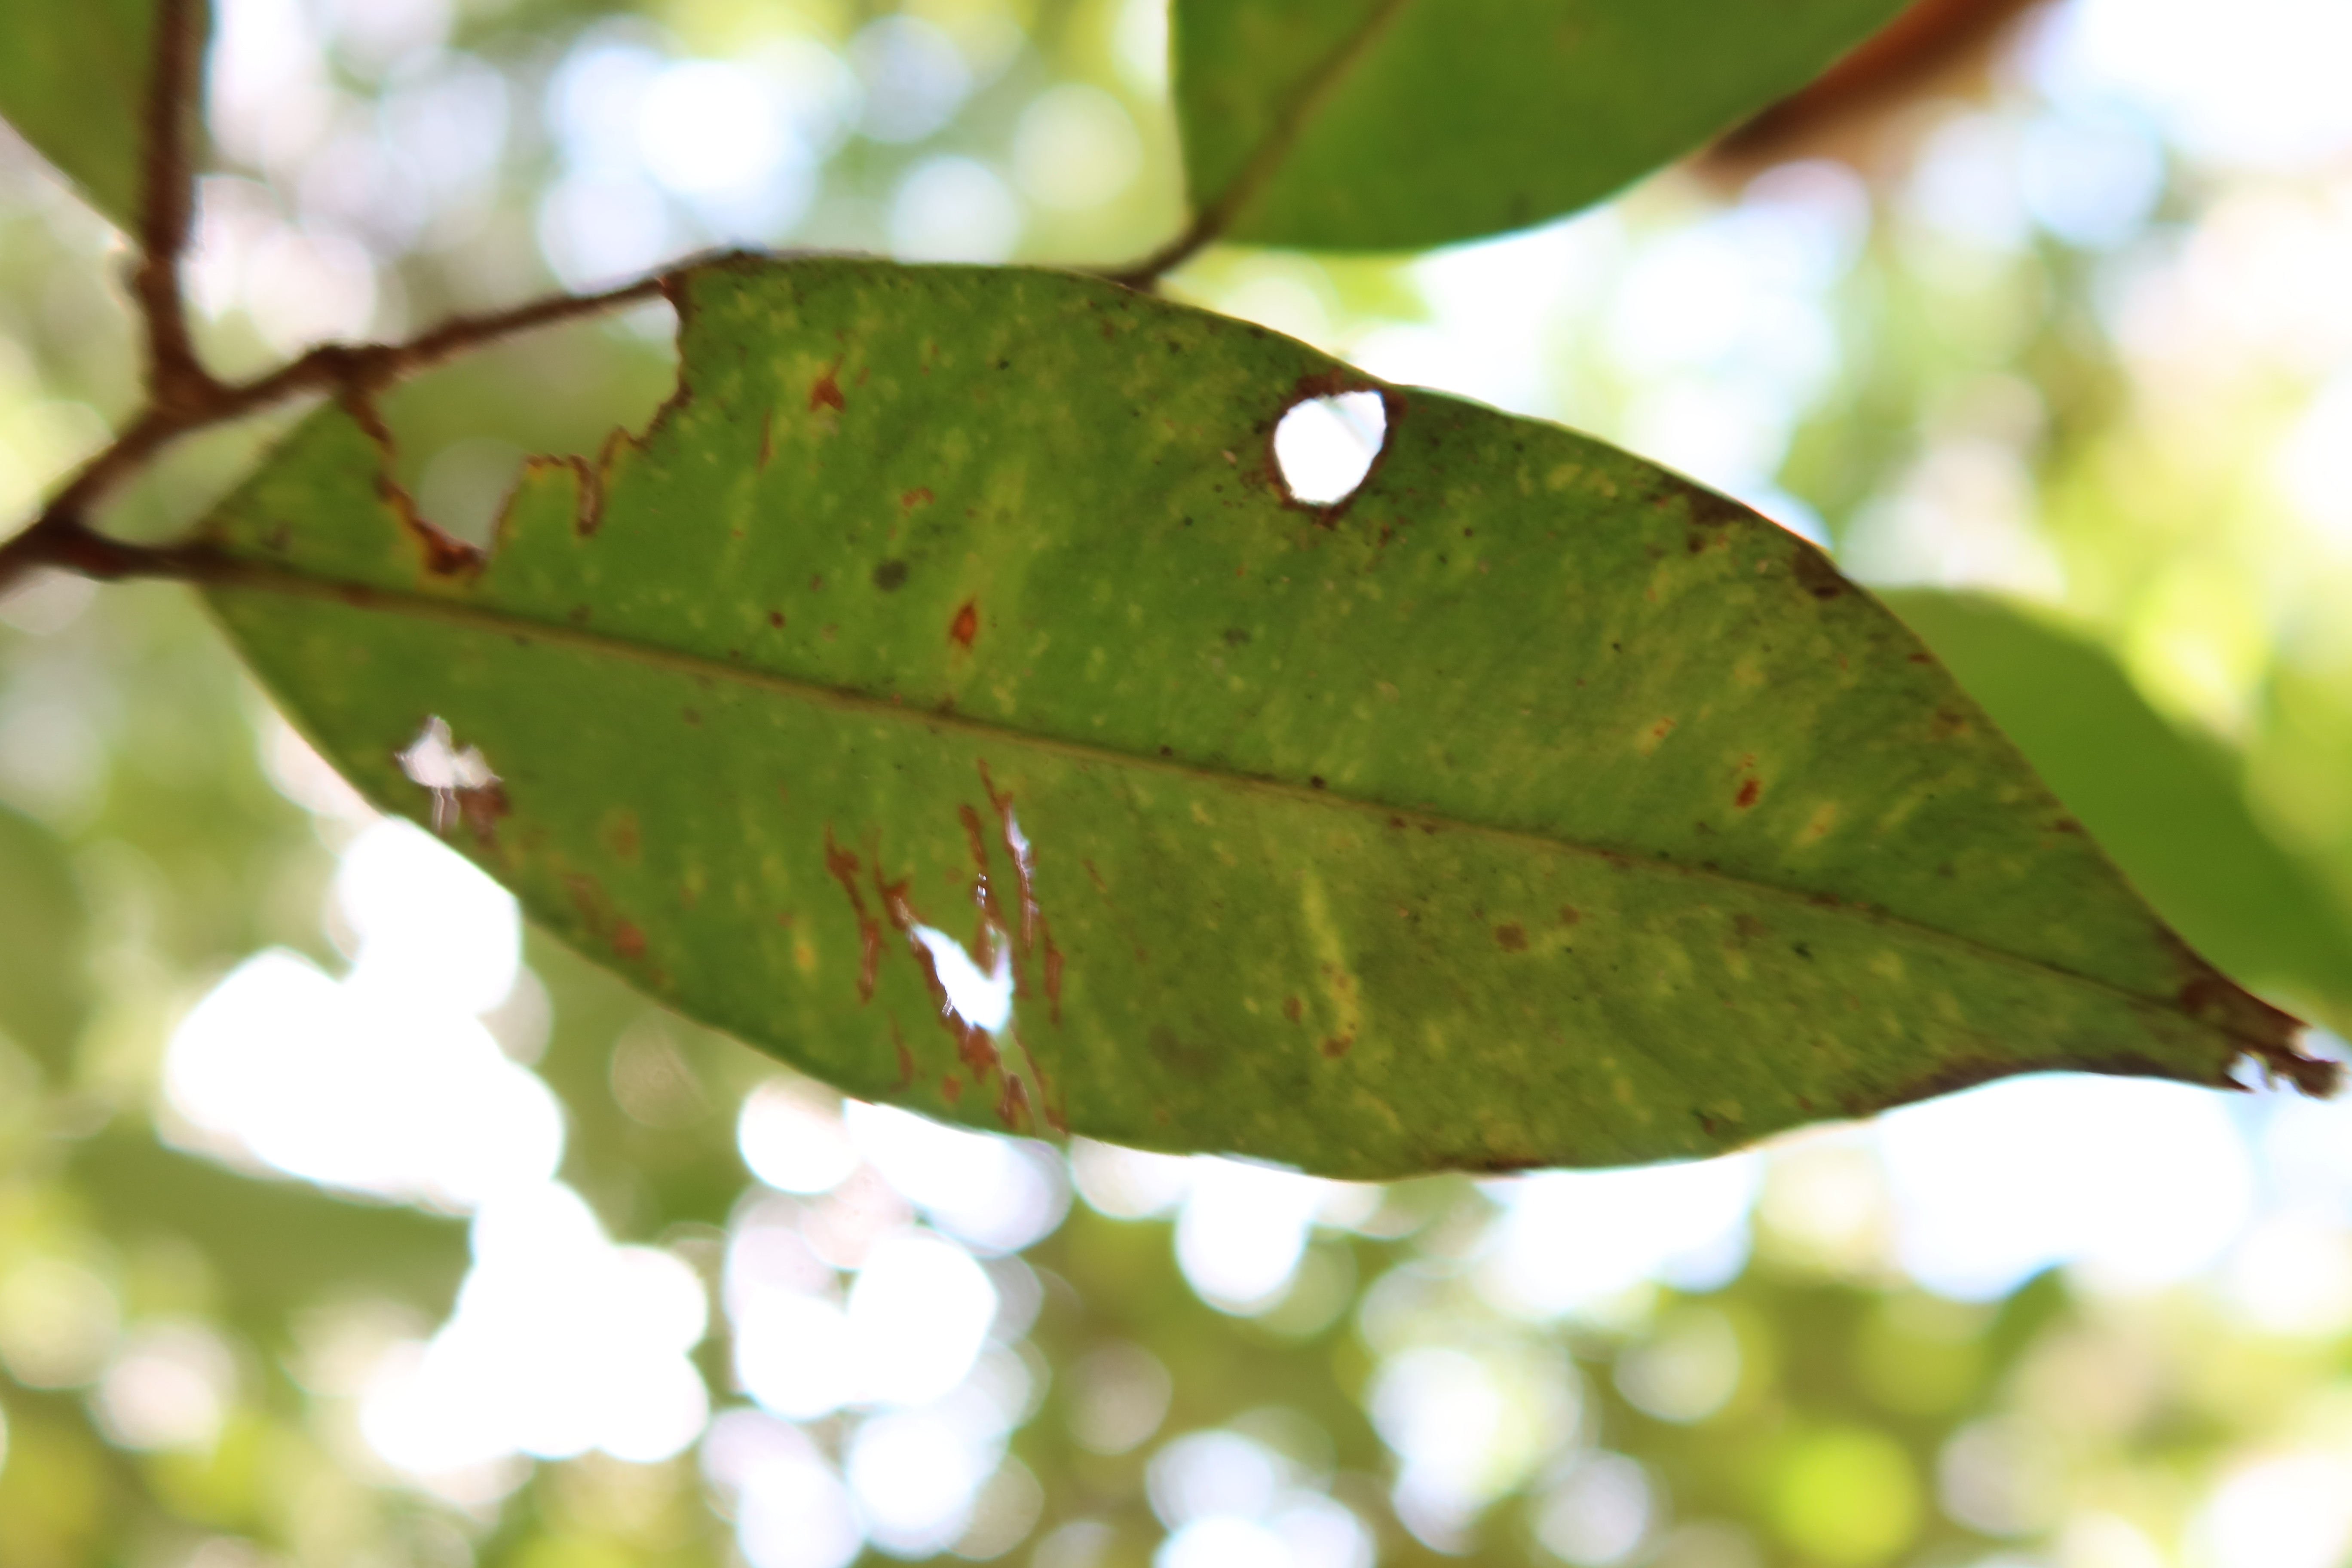
Label: Downy mildew